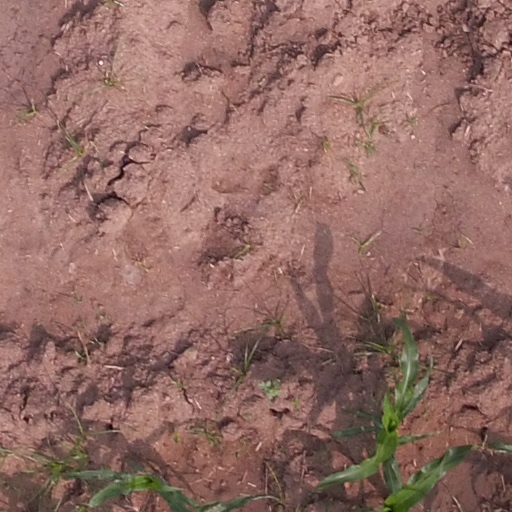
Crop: maize; corn